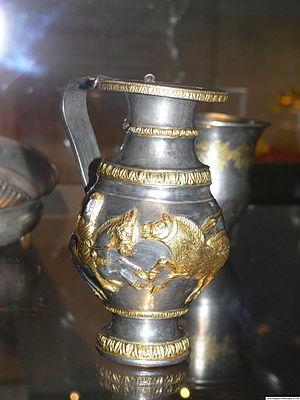
Le Trésor de Rogozen est un ensemble de pièces fabriquées par les Thraces, découvertes en 1985 par un conducteur de tracteur creusant un puits dans son jardin du village de Rogozen, obchtina de Khaïredin, dans l'oblast de Vrasta, en Bulgarie. Ils sont aujourd'hui conservés par le musée régional d'histoire de Vrasta, ainsi que le Musée national d'histoire à Sofia.